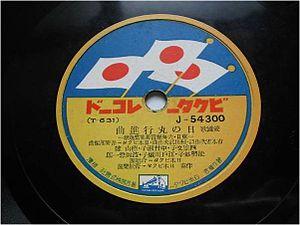
Tamaki Tokuyama, 28 juillet 1903 - 28 janvier 1942, est un baryton de formation classique et un célèbre chanteur de musique populaire au début de l'ère Shōwa au Japon.